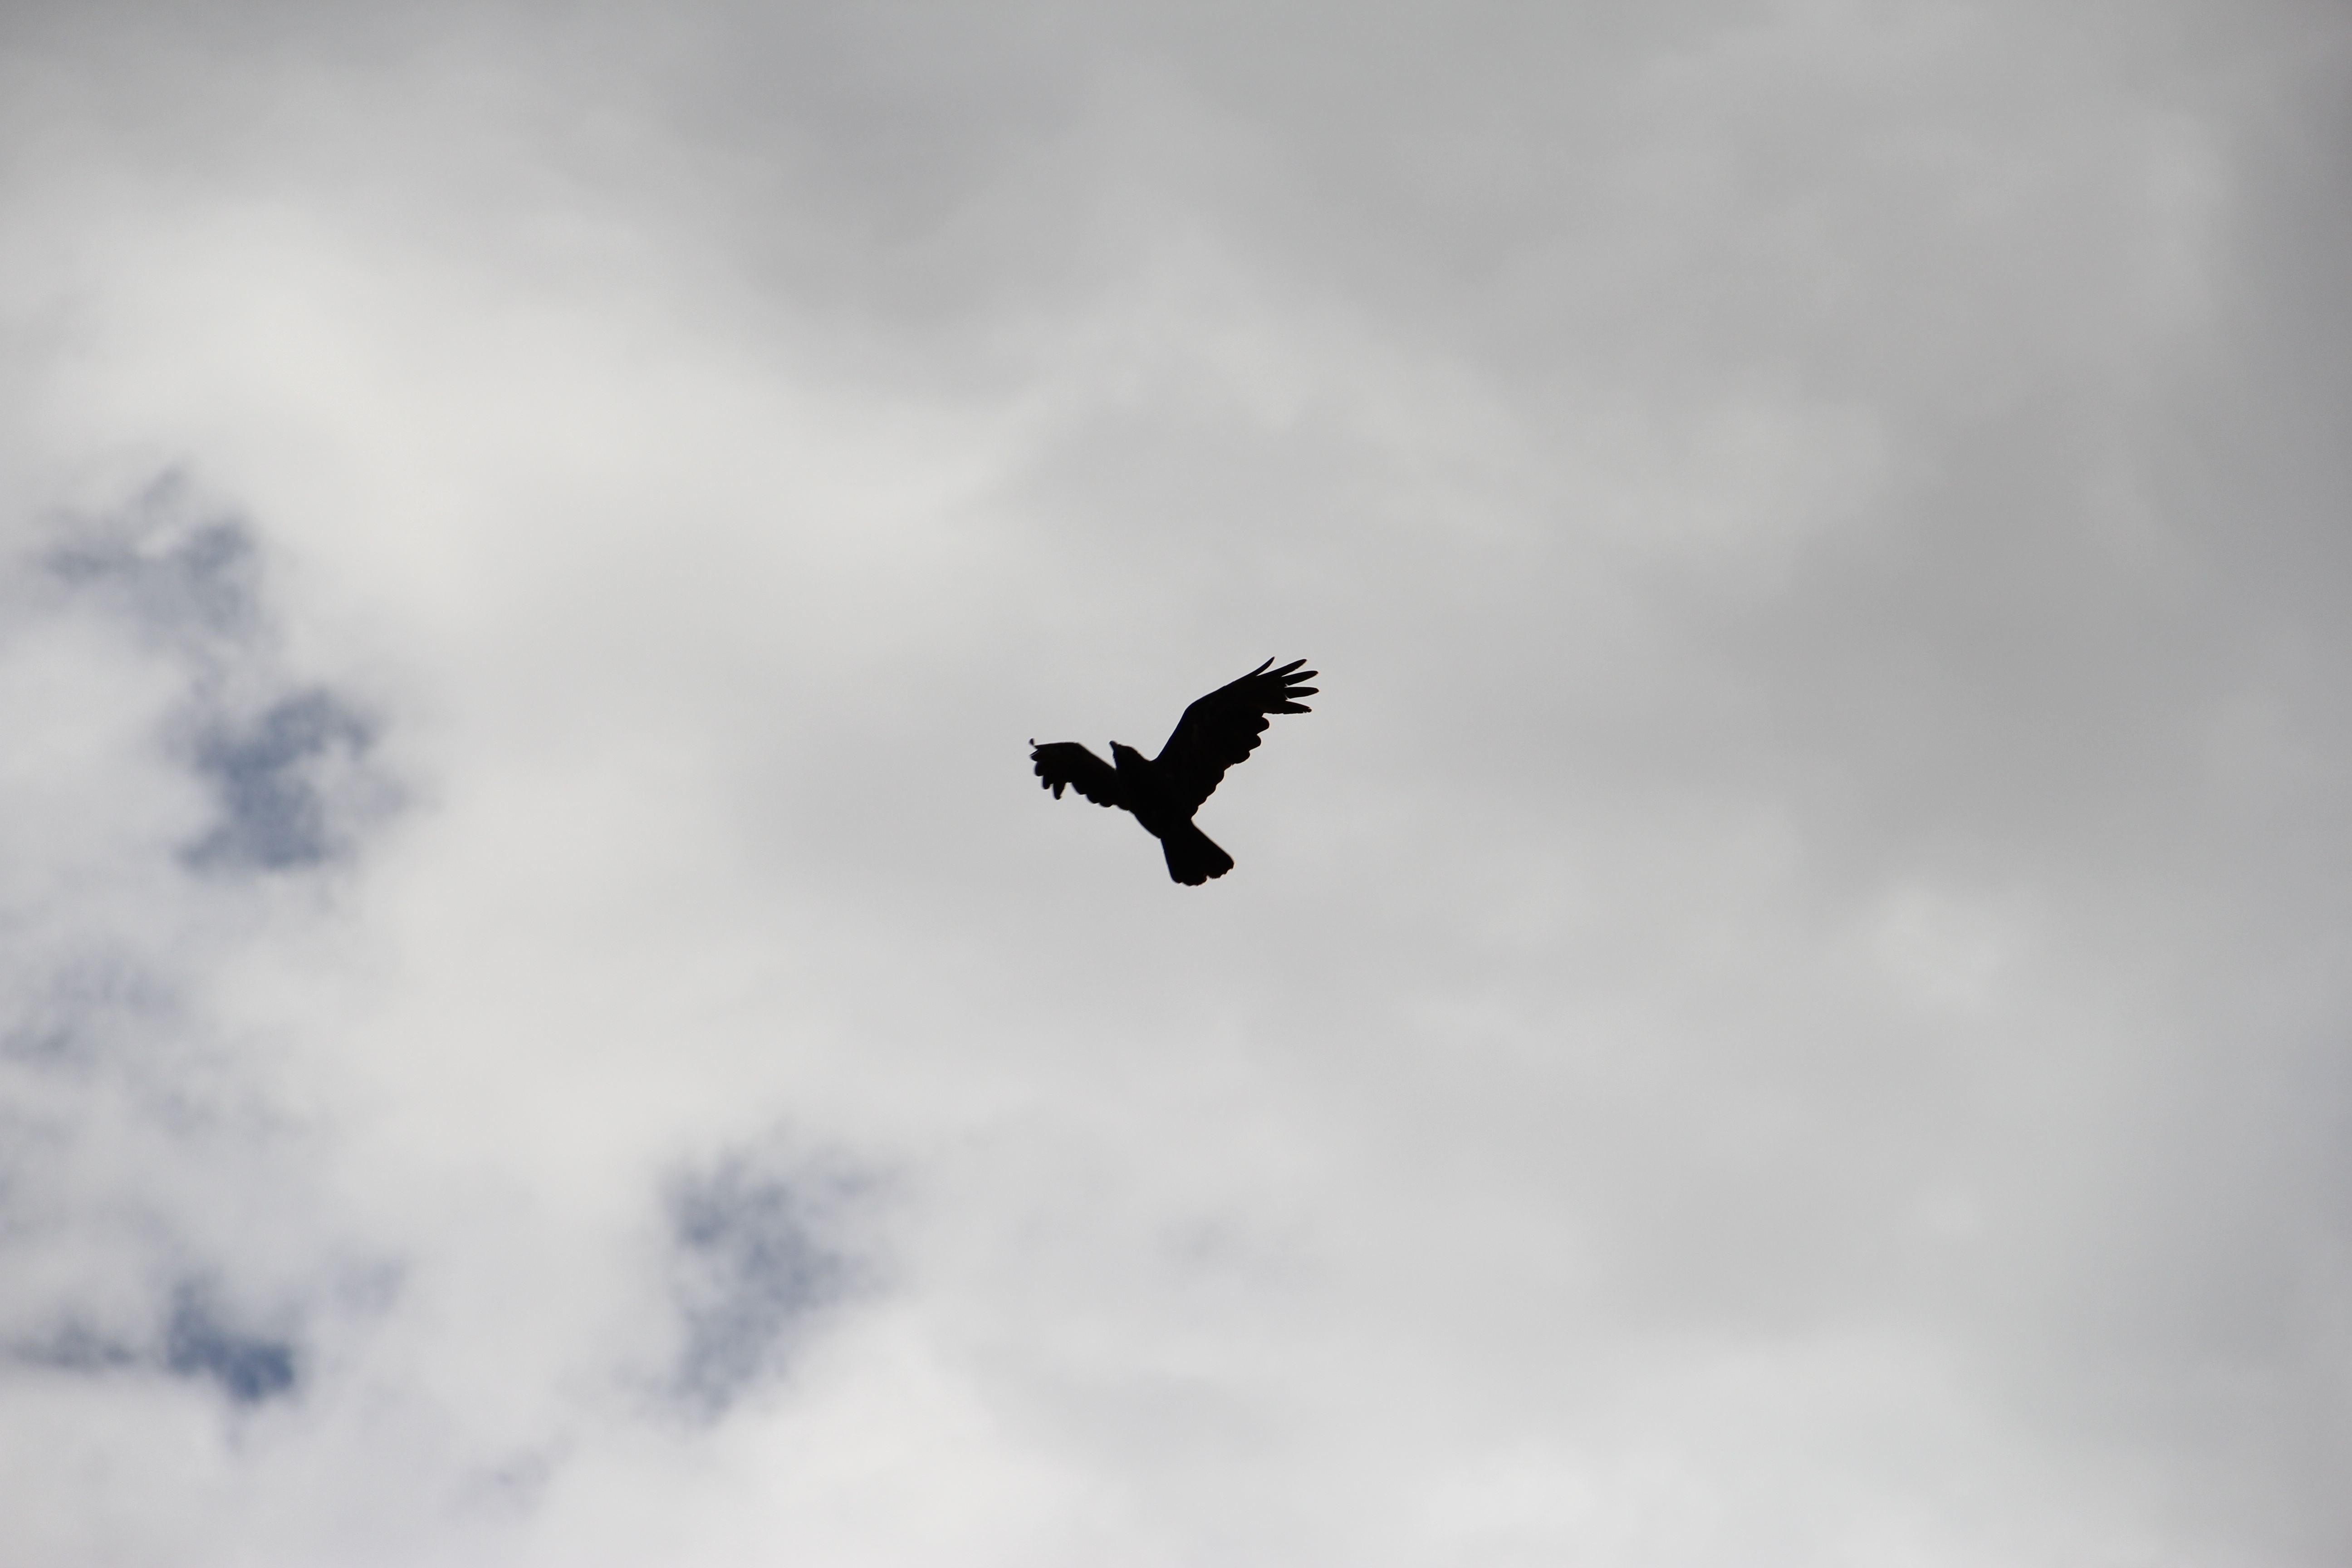
silhouette, bird, wing, cloud, sky, spooky, animal, flock, wild, beak, flight, eagle, black, death, feather, avian, claw, crow, bird of prey, scary, raven, blackbird, scavenger, evil, atmosphere of earth, perching bird, caw